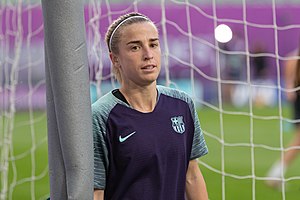
Bárbara Latorre
Bárbara Latorre er en spansk fodboldspiller, der spiller som angriber for FC Barcelona og Spaniens kvindefodboldlandshold.